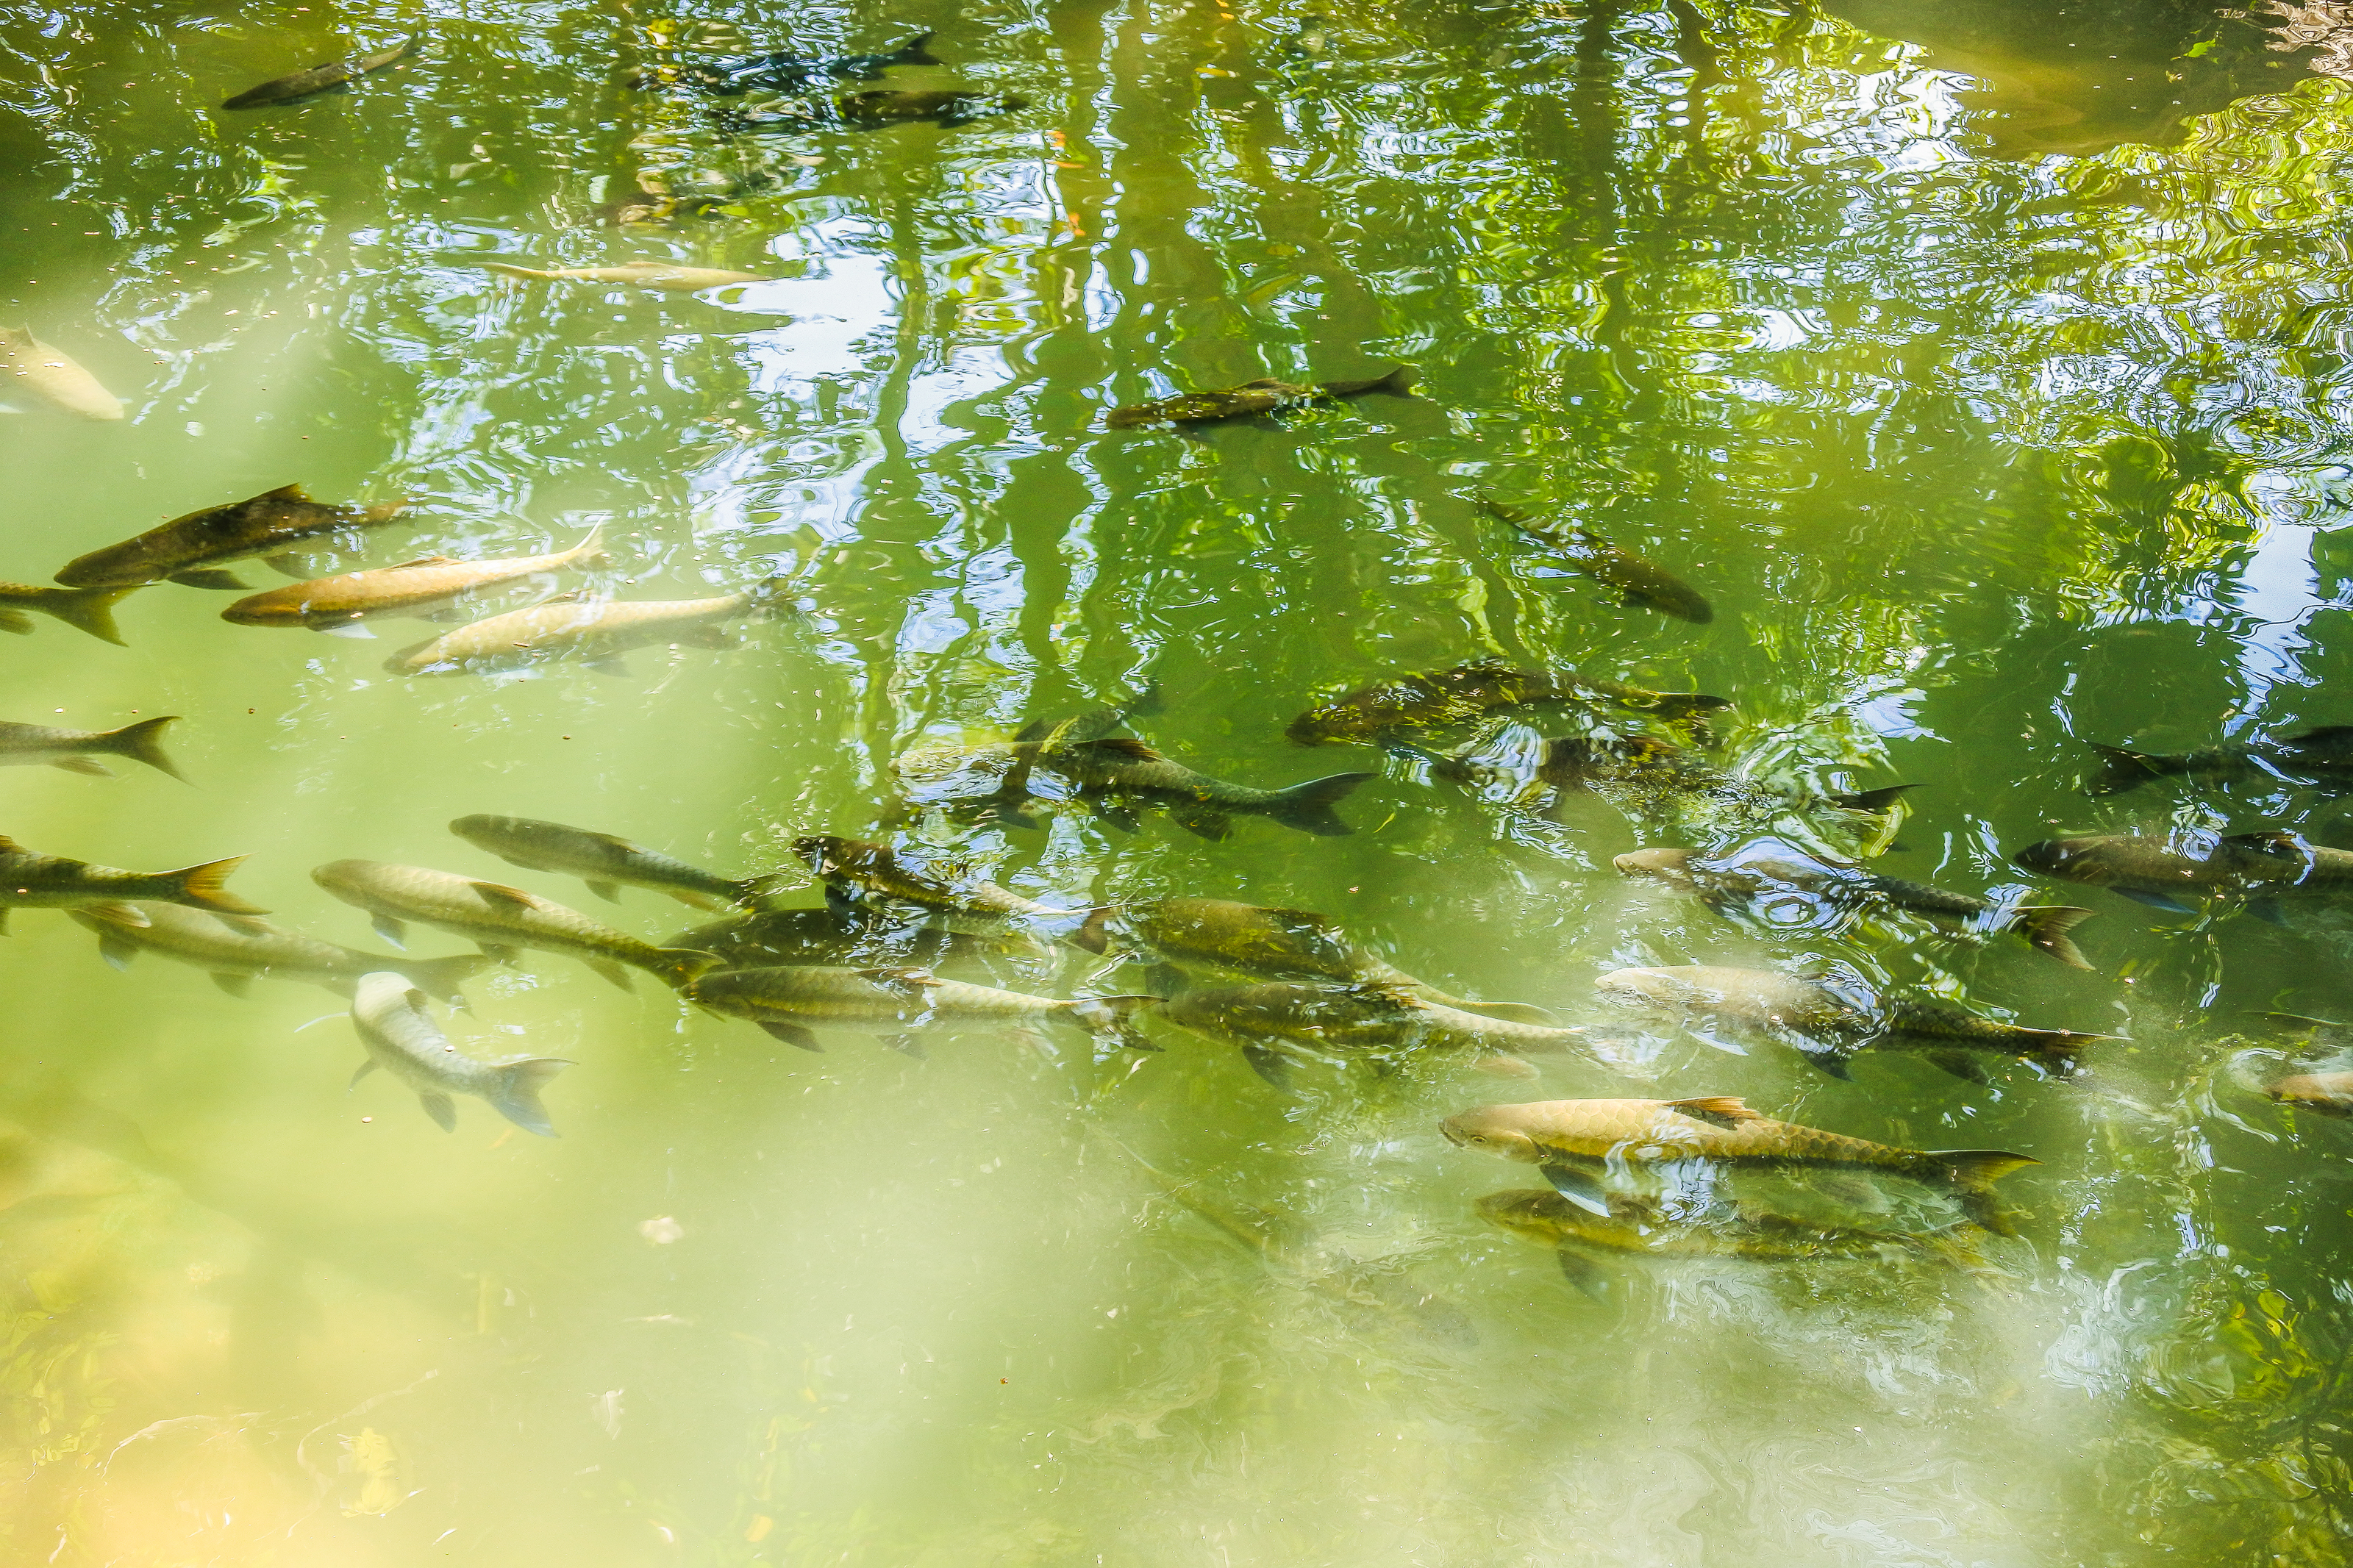
pond, forest, mirror, bright, tourism, scenery, summer, rock, beautiful, swimming, view, thailand, national, wood, sunny, park, wildlife, green, natural, reflection, nature, asia, fishing, tree, many, water, stone, outdoor, environment, blue, light, idyllic, fish, animal, river, fresh, travel, lake, wild, colorful, leaf, watercourse, fish pond, plant, sunlight, aquatic plant, water lily, algae, green algae